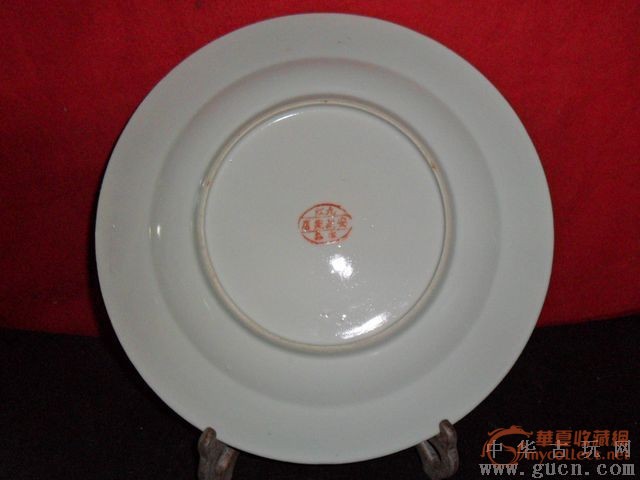
Label: trash